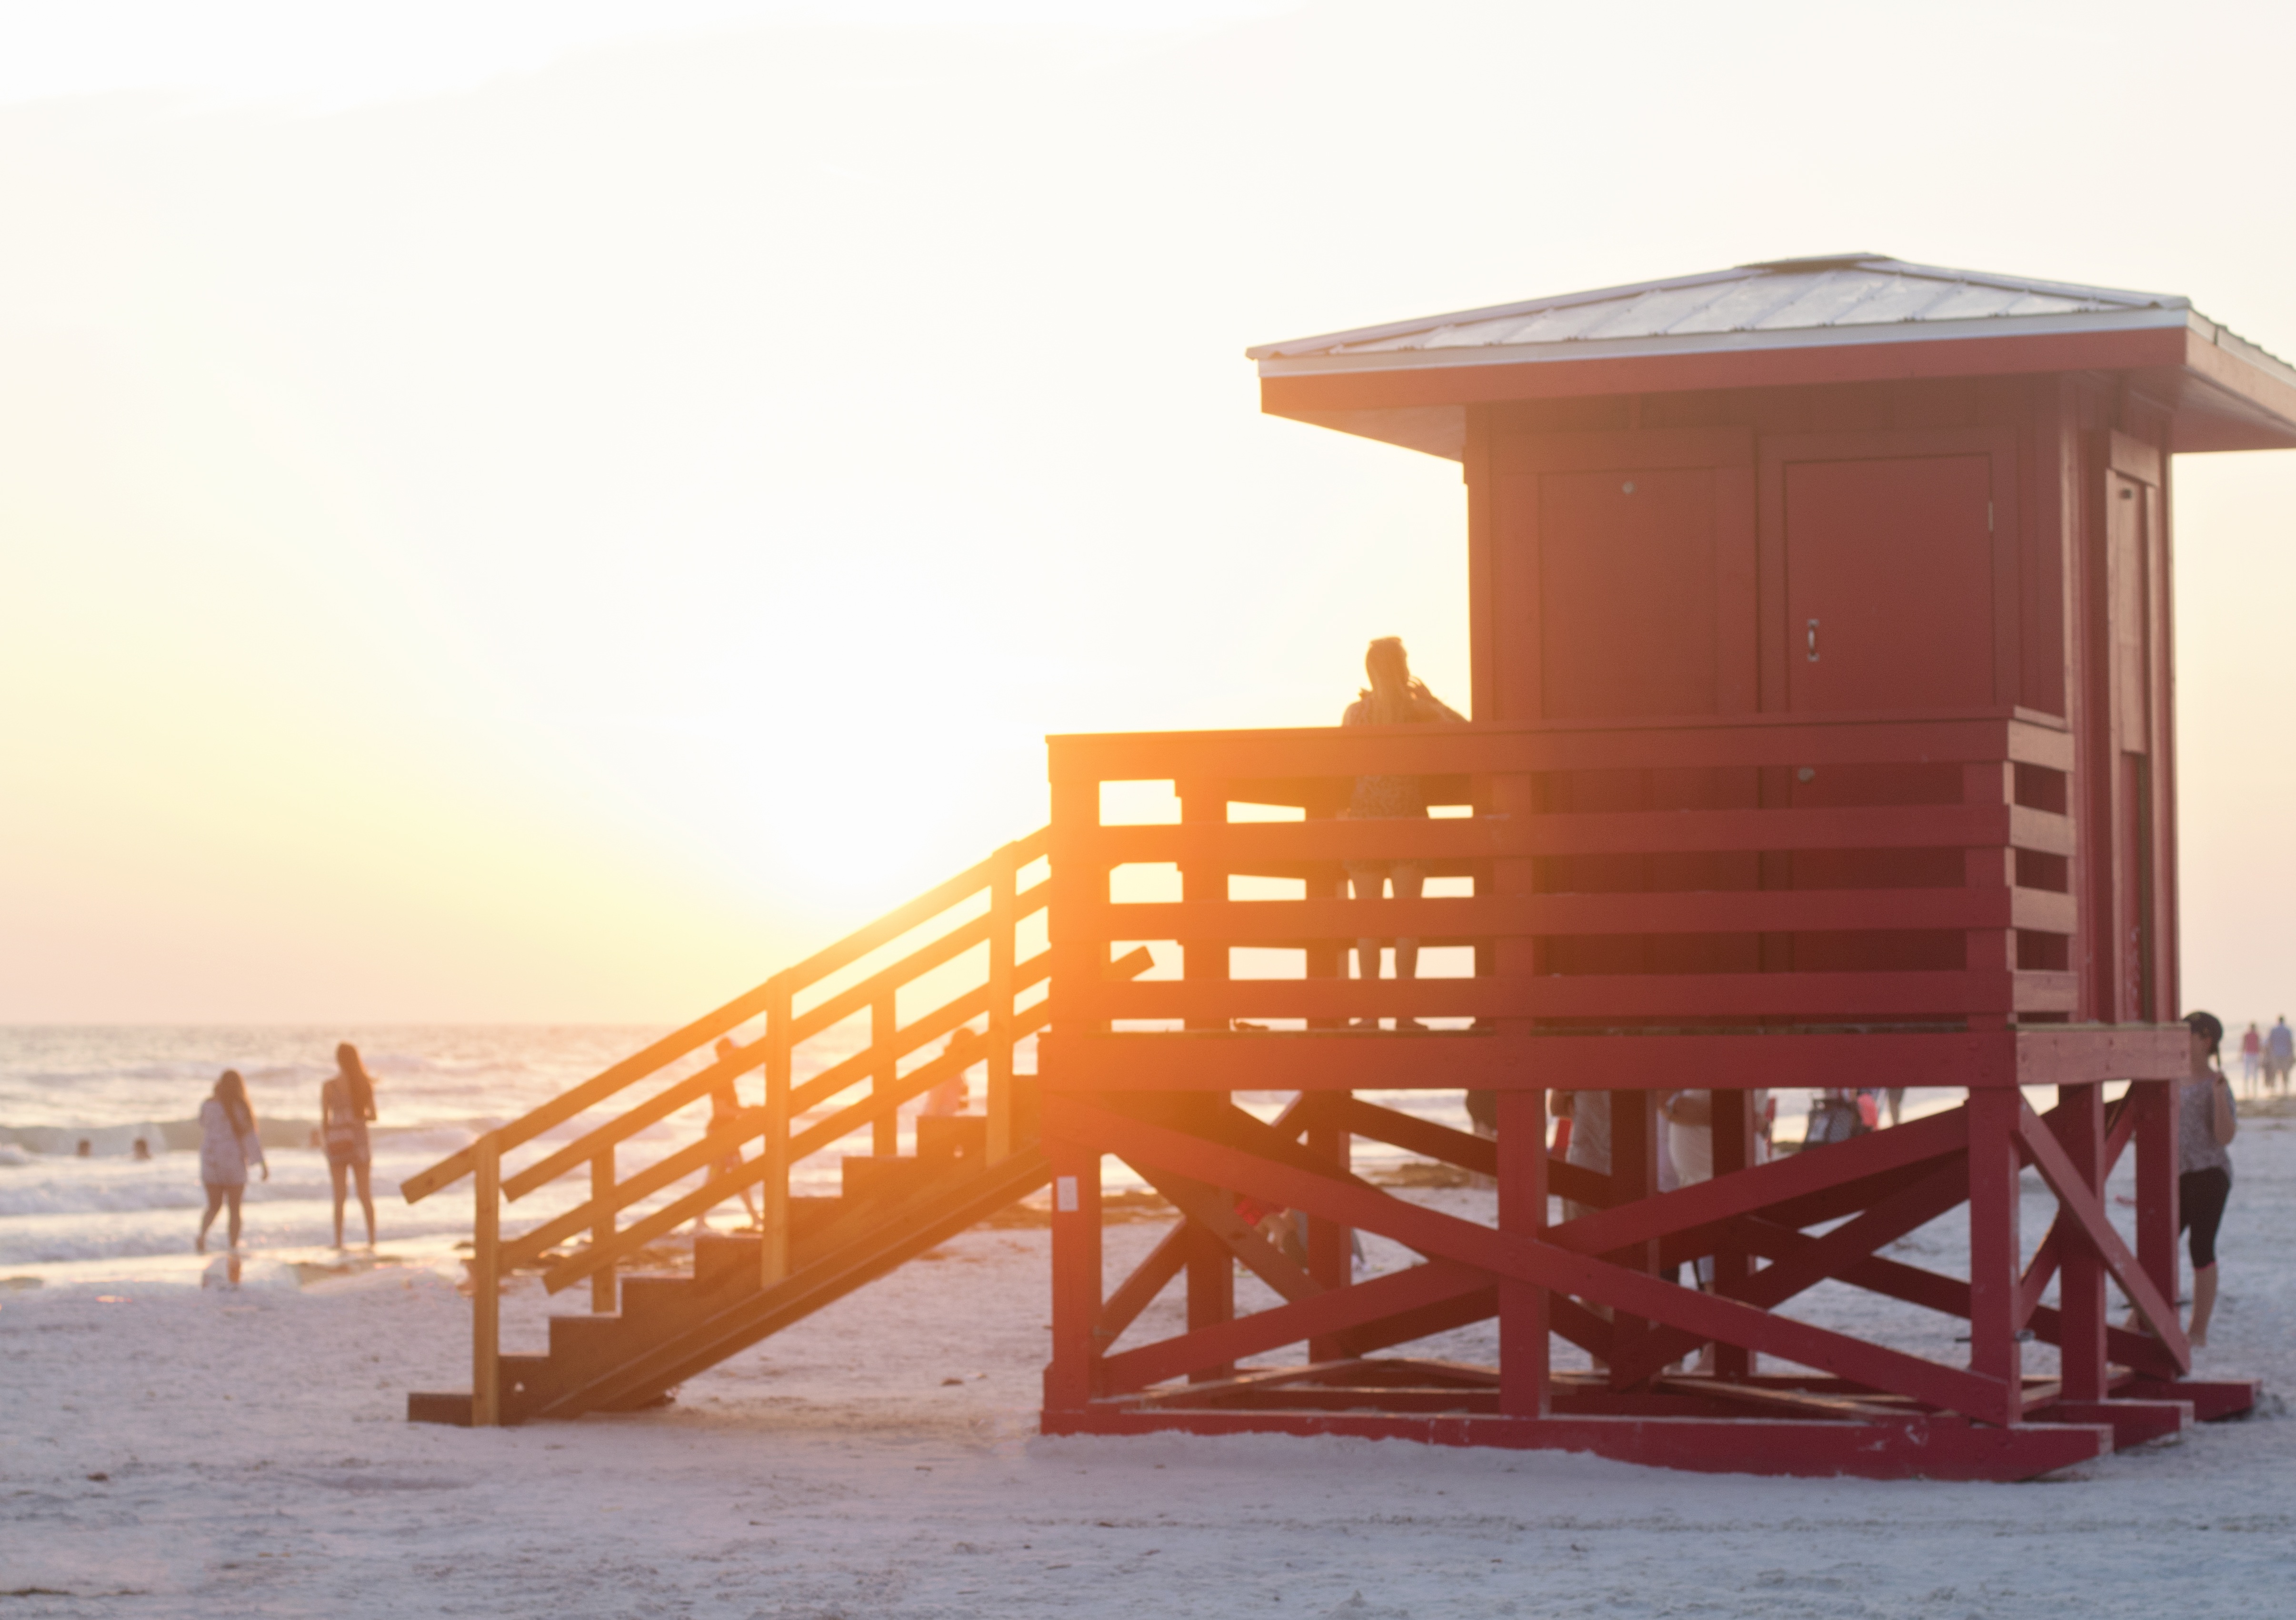
beach, landscape, sea, coast, water, nature, outdoor, sand, ocean, horizon, cloud, sky, wood, sunshine, sun, sunset, white, sunlight, shore, wave, summer, vacation, travel, coastline, red, relax, paradise, scenic, tropical, seascape, holiday, island, blue, sunny, relaxation, resort, day, life guard shack